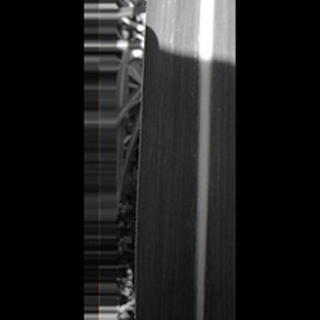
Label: healthy_sugarcane